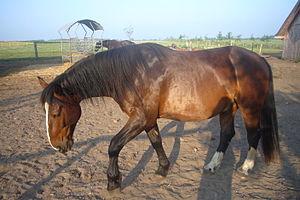
Le Frison oriental ou Alt-oldenburger est une ancienne race de chevaux, représentative du type warmblood lourd en Europe. Il est longtemps confondu avec l'Oldenbourg, devenu depuis un cheval de sport. Son élevage a presque cessé en 1964, face à la concurrence du tracteur agricole.